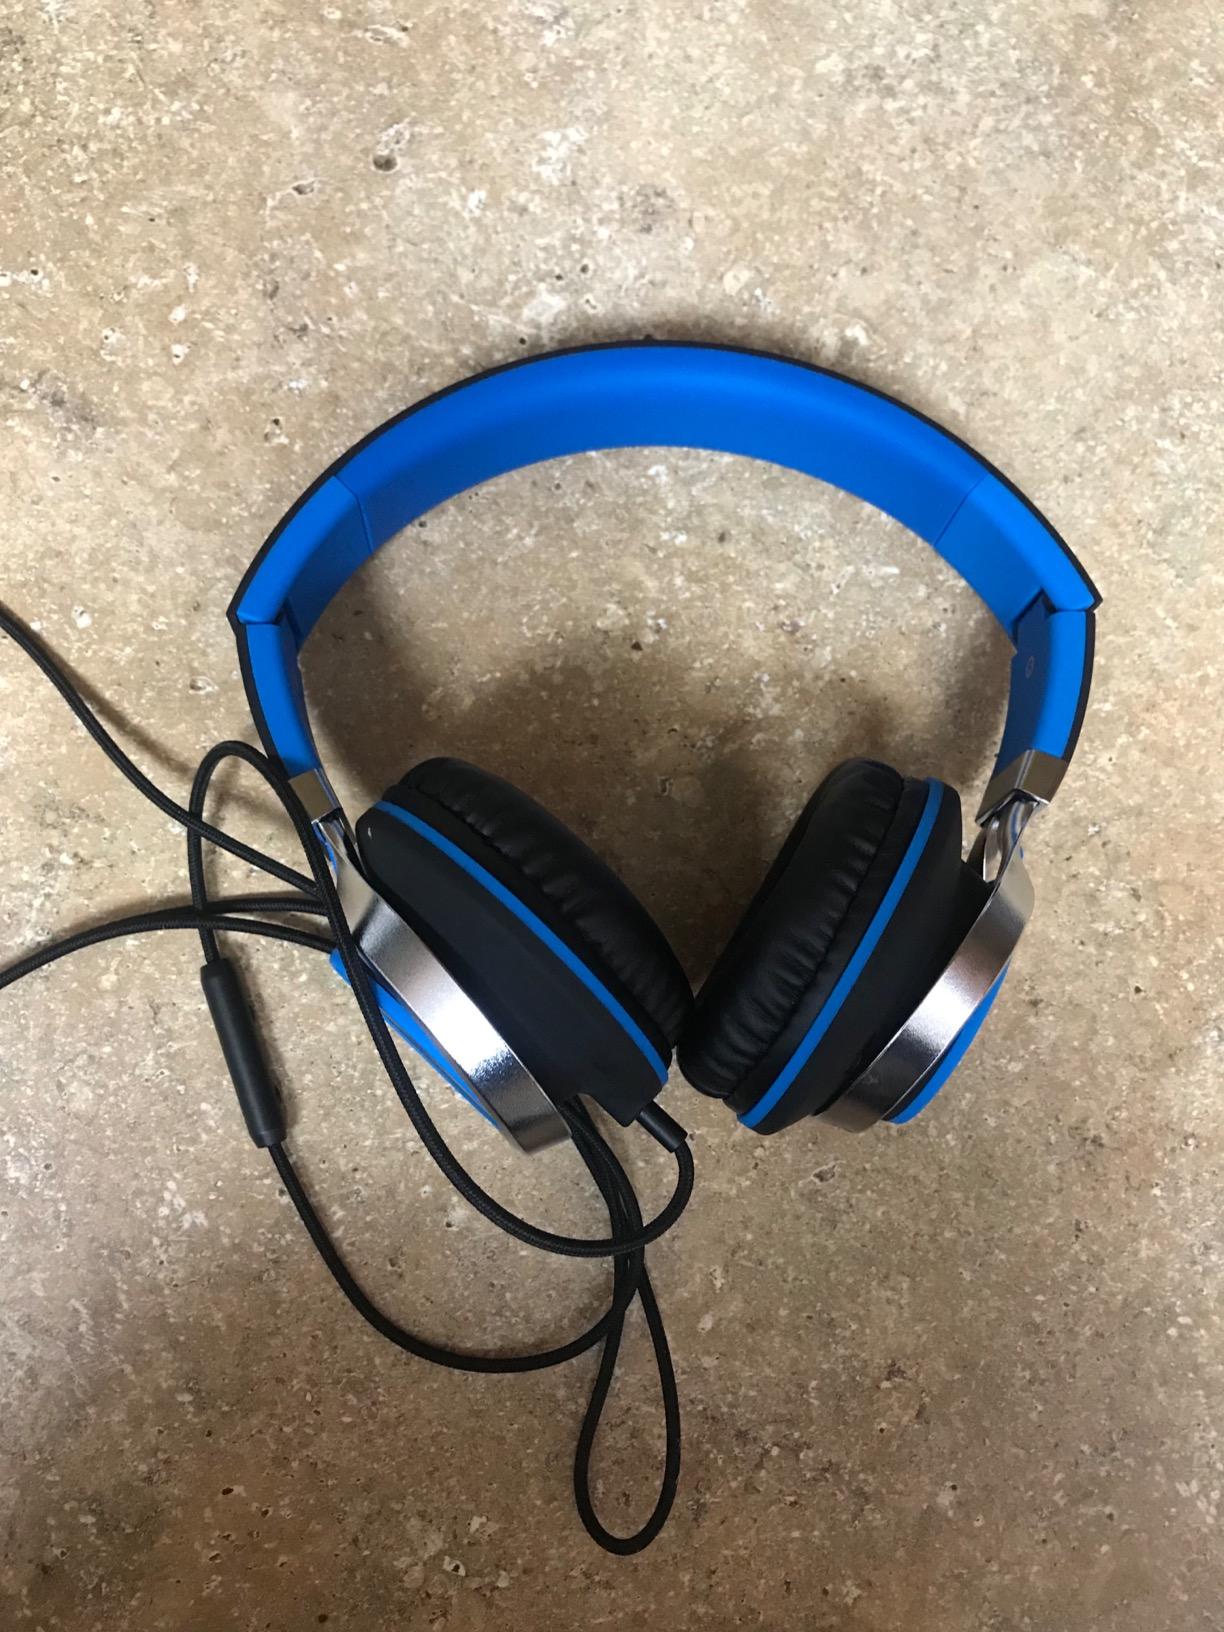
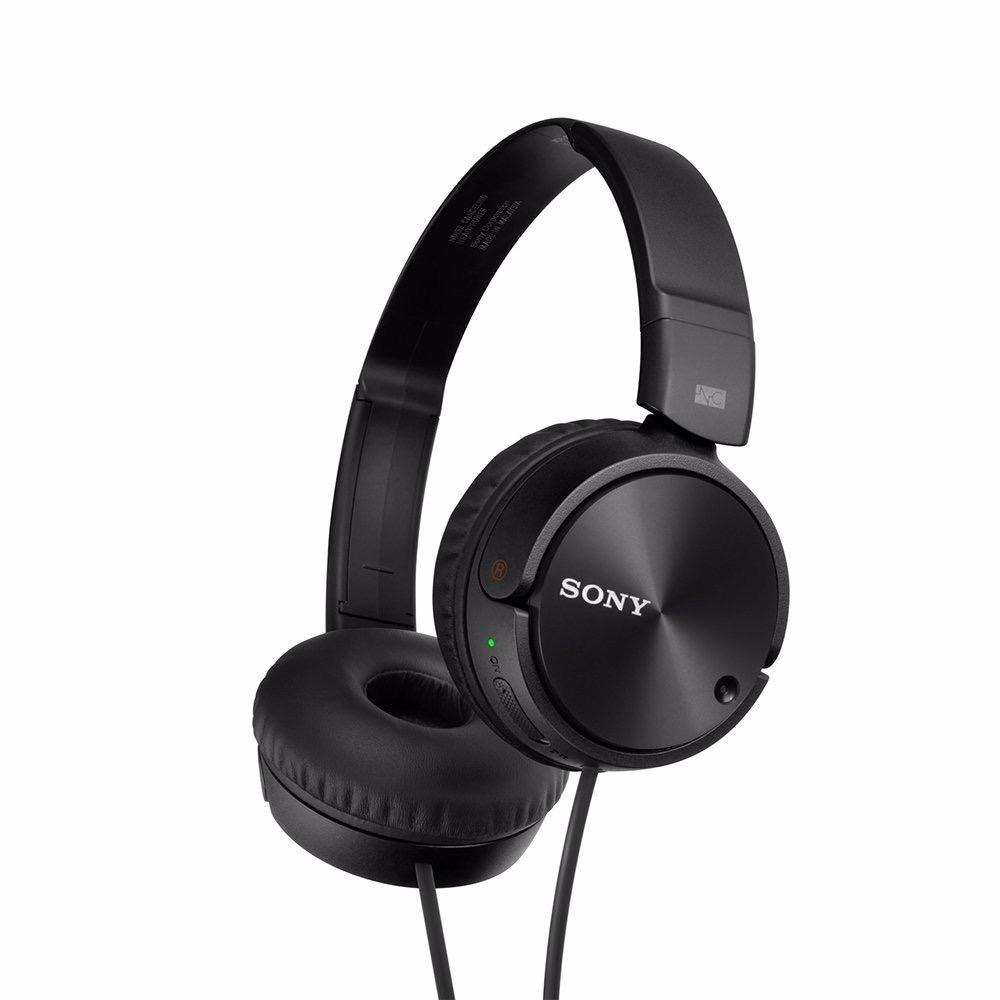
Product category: headphones
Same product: no